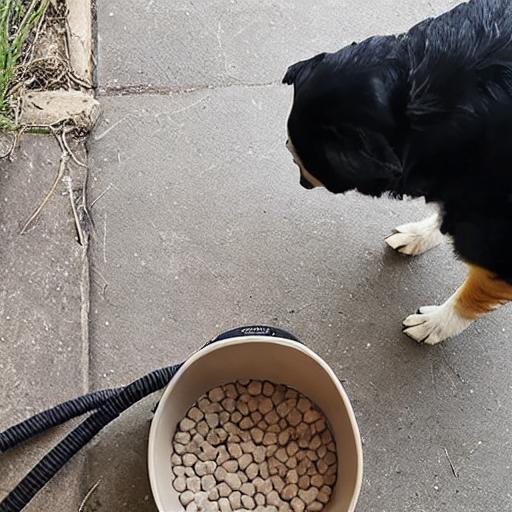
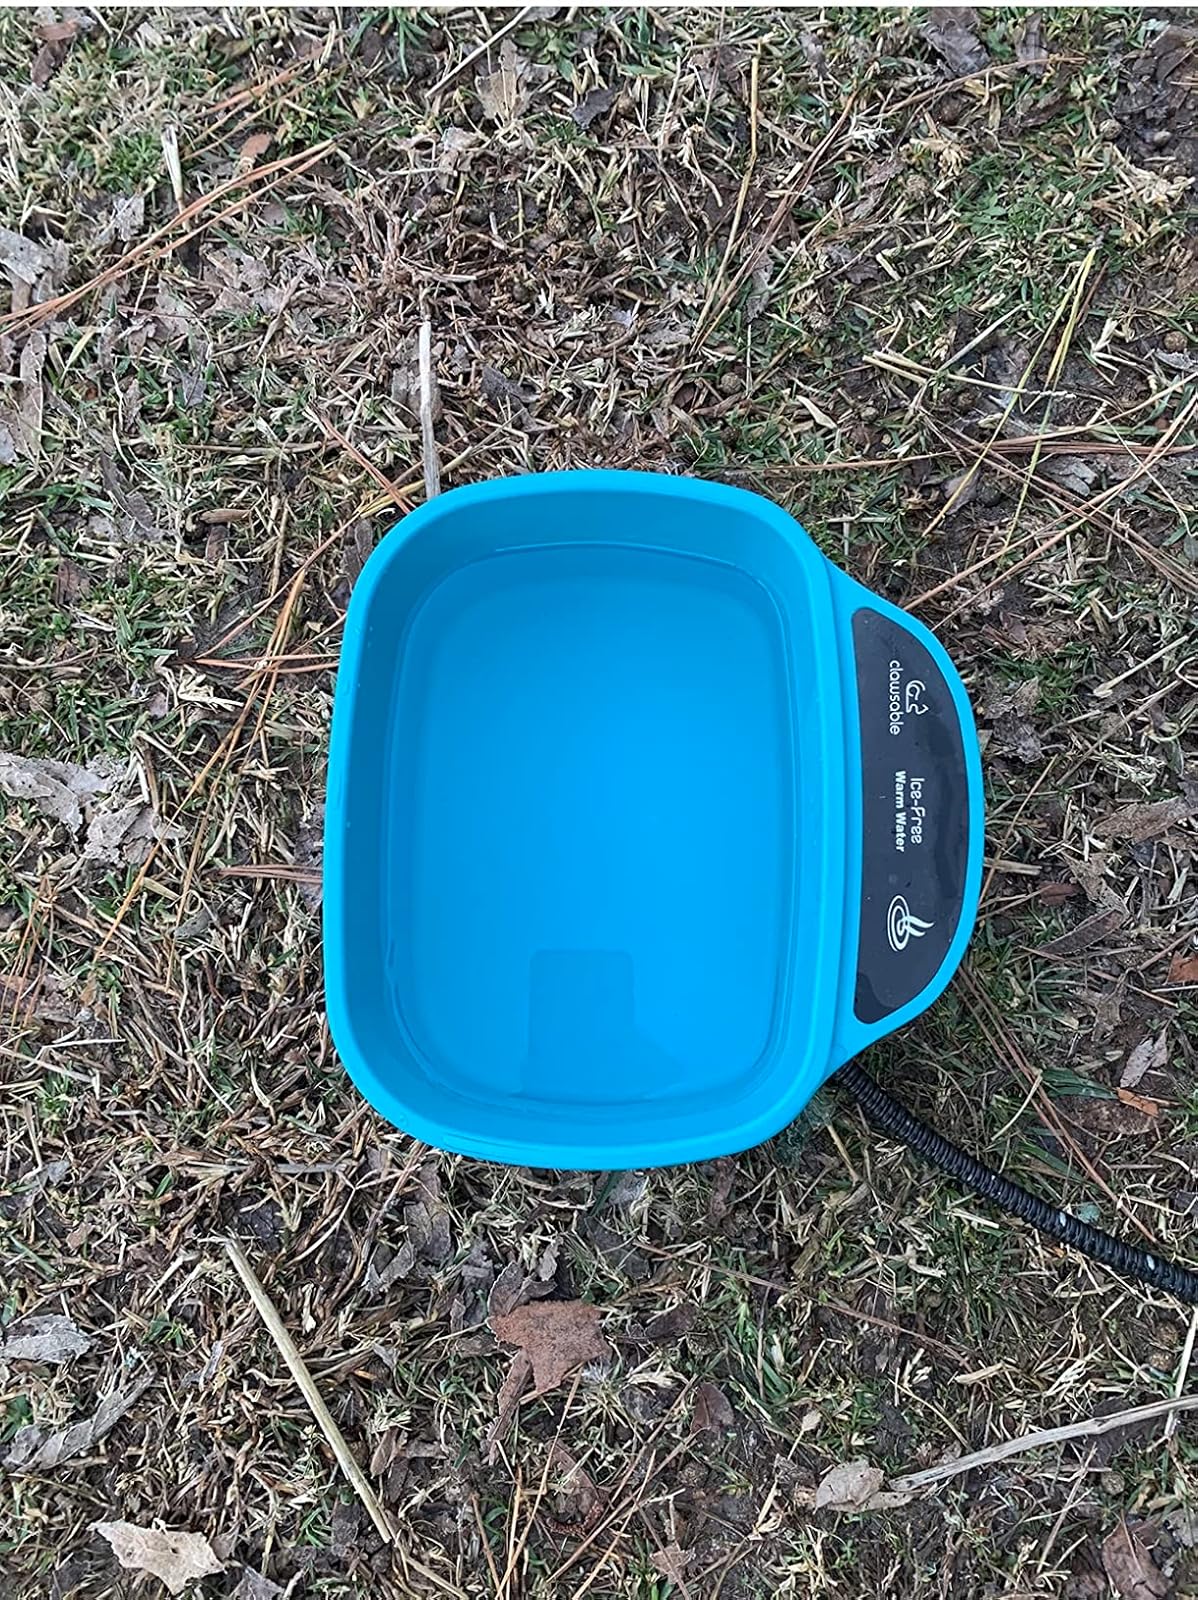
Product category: items_bowl
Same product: no